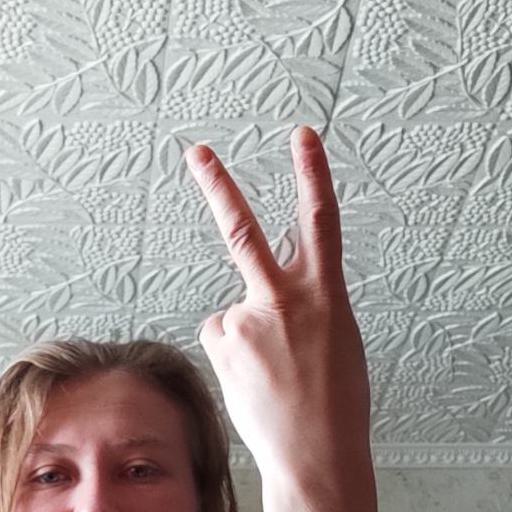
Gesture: peace_inverted